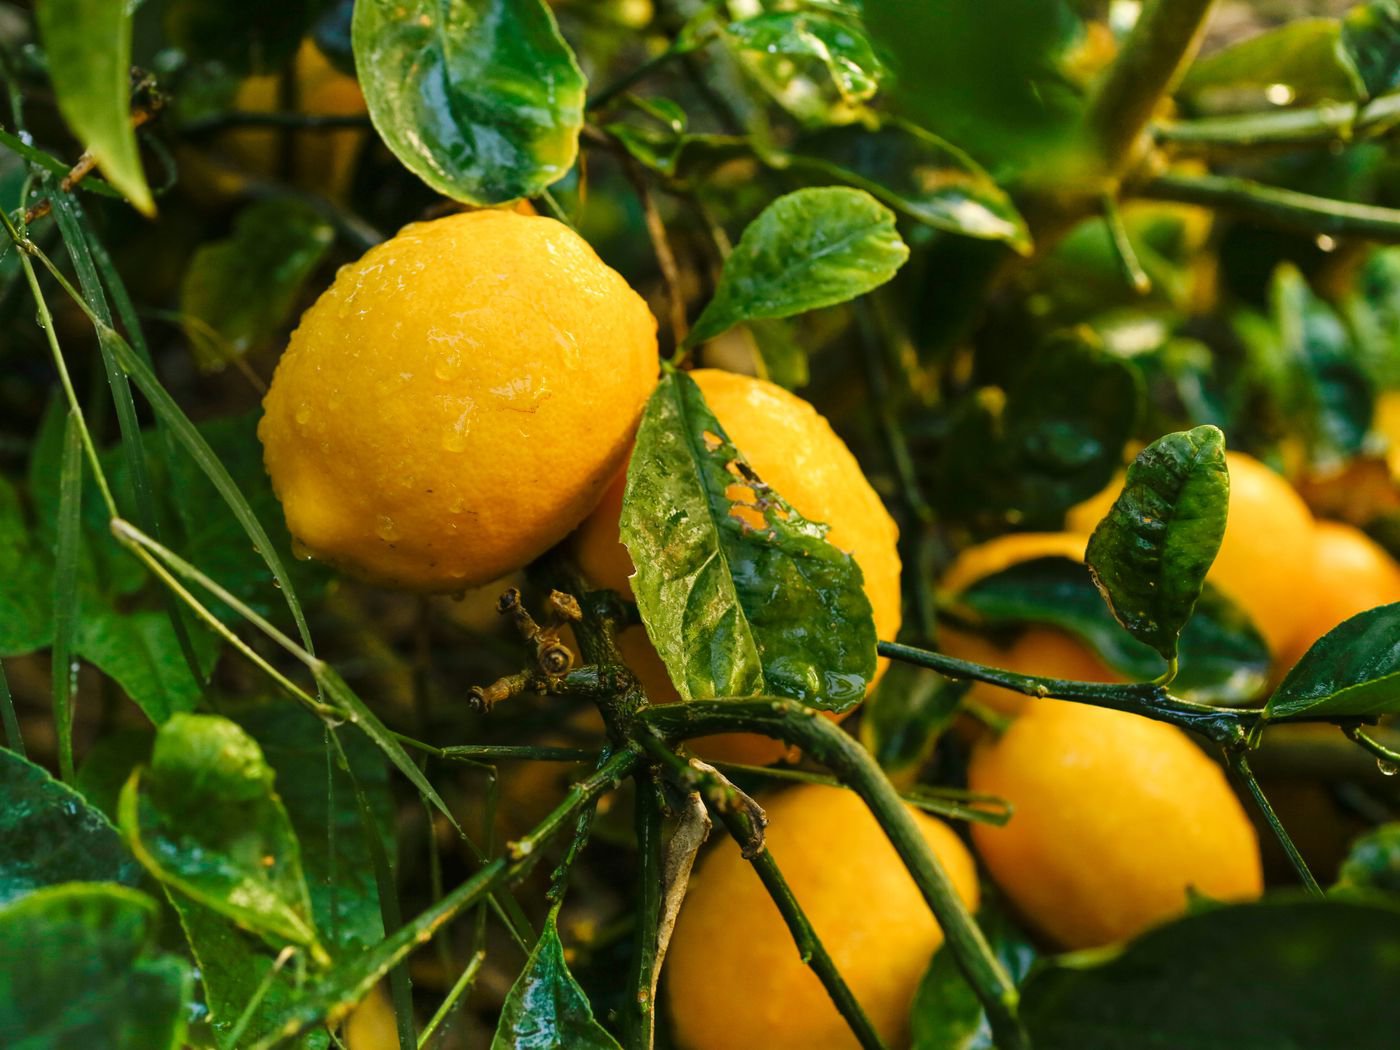
Label: Orange